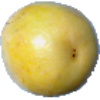
Label: Maracuja 1